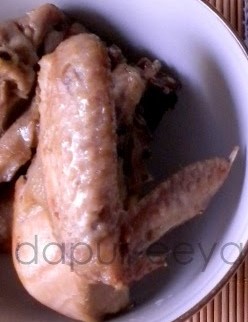
Label: ayam_pop